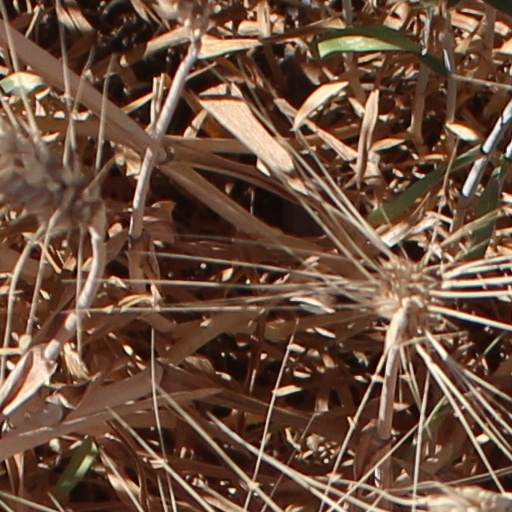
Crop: wheat